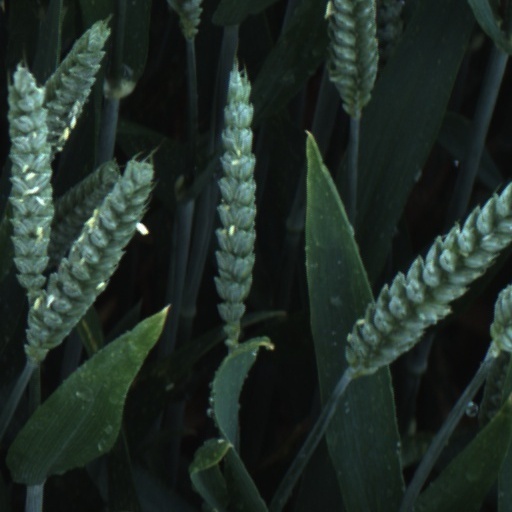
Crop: wheat